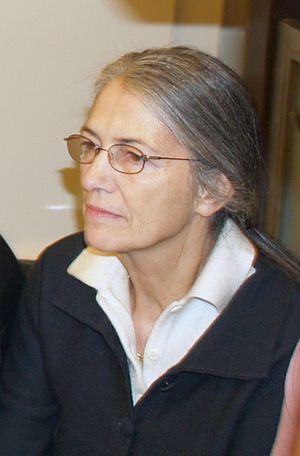
Michèle Manoa lors d'une rencontre avant les élections régionales françaises de 2010 à Montpellier dans la région Languedoc-Roussilon.
Sainte-Croix-Vallée-Française est une commune française, située dans le département de la Lozère, au cœur des Cévennes, en région Occitanie.